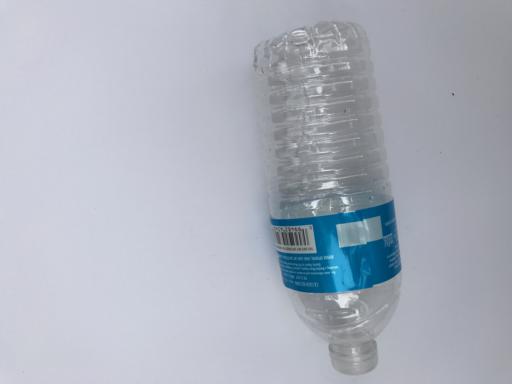
Waste category: plastic